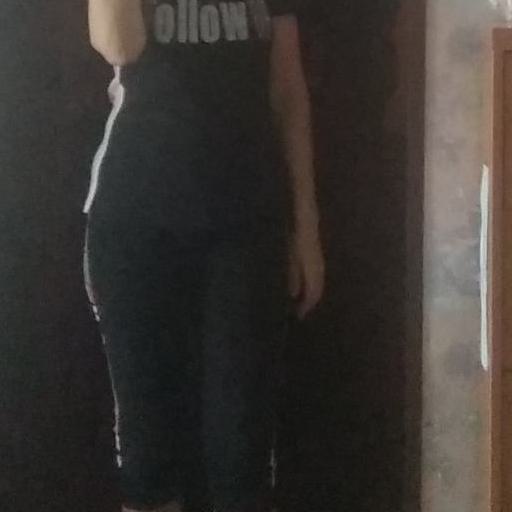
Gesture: no_gesture